Ganges

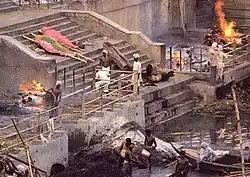
Burning "ghats" in Varanasi; the ashes of the dead are released along the banks of the Ganges.

Human development, mostly agriculture, has replaced nearly all of the original natural vegetation of the Ganges basin. More than 95% of the upper Gangetic Plain has been degraded or converted to agriculture or urban areas. Only one large block of relatively intact habitat remains, running along the Himalayan foothills and including Rajaji National Park, Jim Corbett National Park, and Dudhwa National Park. As recently as the 16th and 17th centuries the upper Gangetic Plain harboured impressive populations of wild Asian elephants ("Elephas maximus"), Bengal tigers ("Panthera t. tigris"), Indian rhinoceros ("Rhinoceros unicornis"), gaurs ("Bos gaurus"), barasinghas ("Rucervus duvaucelii"), sloth bears ("Melursus ursinus") and Indian lions ("Panthera leo leo"). In the 21st century there are few large wild animals, mostly deer, wild boars, wildcats, and small numbers of Indian wolves, golden jackals, and red and Bengal foxes. Bengal tigers survive only in the Sundarbans area of the Ganges Delta. The Sundarbands freshwater swamp ecoregion, however, is nearly extinct. The Sundarbans mangroves ("Heritiera fomes") also grow in the Sundarbans area of the Ganges Delta. Threatened mammals in the upper Gangetic Plain include the tiger, elephant, sloth bear, and four-horned antelope ("Tetracerus quadricornis").